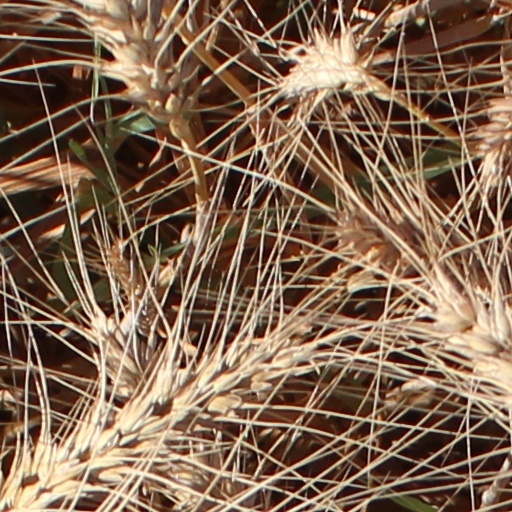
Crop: wheat